Uniform Commercial Code

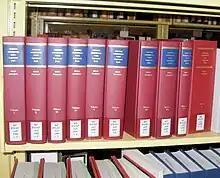
Even the confidential rough drafts of the UCC were saved and published as a 10-volume set.

The UCC is the longest and most elaborate of the uniform acts. The Code has been a long-term, joint project of the National Conference of Commissioners on Uniform State Laws (NCCUSL) and the American Law Institute (ALI). NCCUSL and ALI began drafting the first version of the UCC in 1945, following earlier, less comprehensive codification efforts for areas including the sale of goods across state lines.